Tracy Caldwell Dyson

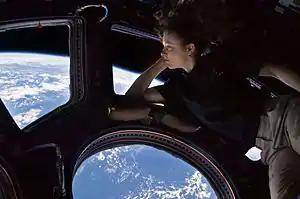
Caldwell Dyson observing Earth from the "Cupola" module of the International Space Station

Caldwell Dyson returned to flight training as a backup crew member for the Soyuz MS-24. She backed up her NASA astronaut colleague Loral O'Hara. She was officially assigned to the Soyuz MS-25 in 2023.